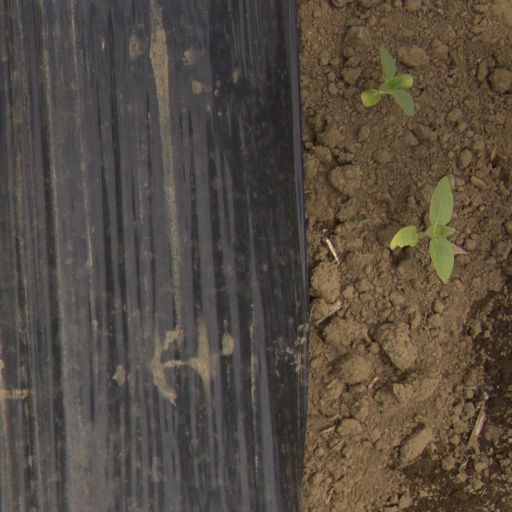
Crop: Jerusalem artichoke